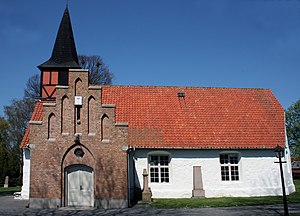
Hasle Kirke (Bornholm) / Billeder
Hasle Kirke blev i ca. 1460 som Bornholms øvrige bykirker bygget som et kapel. I senmiddelalderen blev Hasle udskilt af Rutsker Sogn, som byen stadig hører sammen med i ét pastorat. Kirken er bygget i gotisk stil og har en yderst seværdig sengotisk altertavle fra ca. 1510 med rigt træskærerarbejde. Prædikestolen er fra omkring år 1600.